Langkawi Cable Car

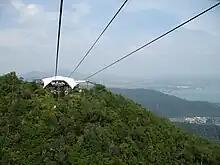
View of the Middle Station from the Top Station

An intermediate Cable Car station on the eastern ridges provides access to the eastern cliffs with its 3 vertical chimneys and the 360-degree views. The gondolas make a 45-degree turn at this "angle station" to reach the top.